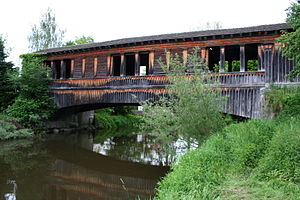
Schussen
Træbro fra 1828 over Schussen i Eriskirch.
Schussen er en flod i den tyske delstat Baden-Württemberg, og en af Rhinens bifloder via Bodensøen med en længde på 62 km.